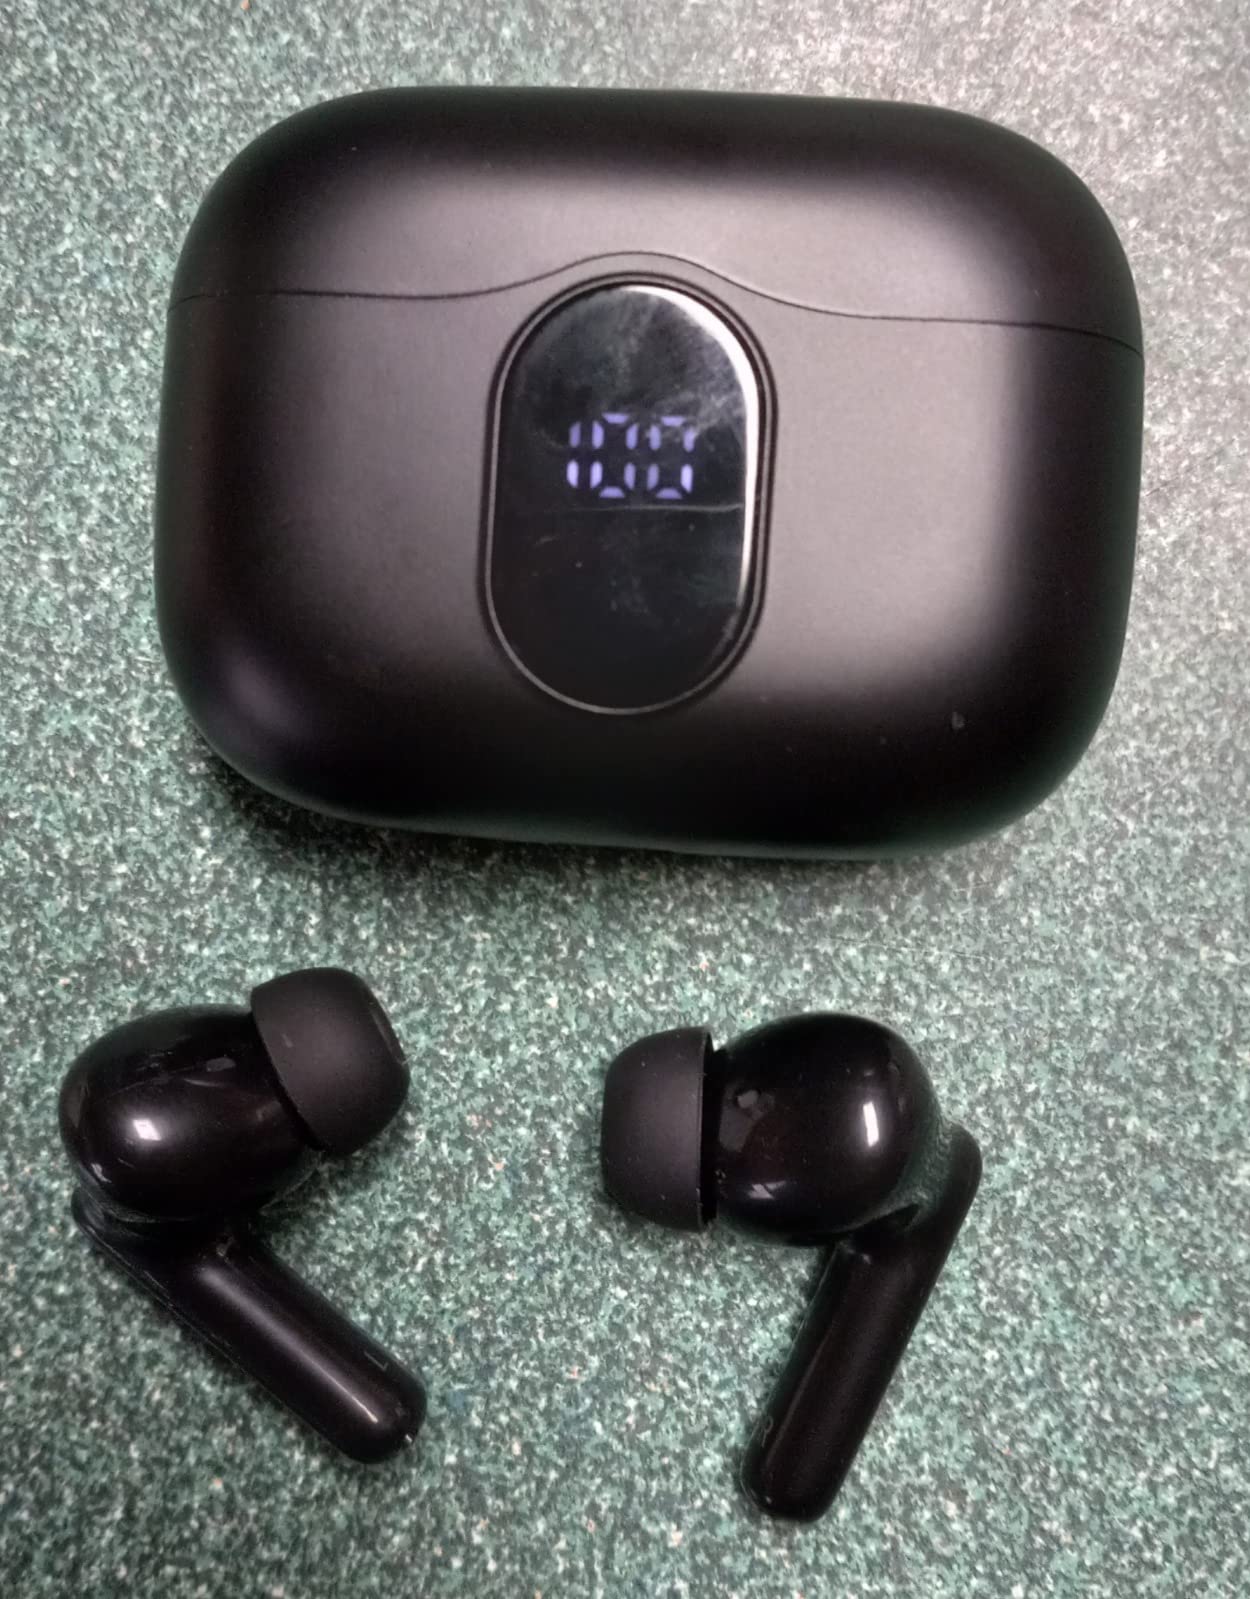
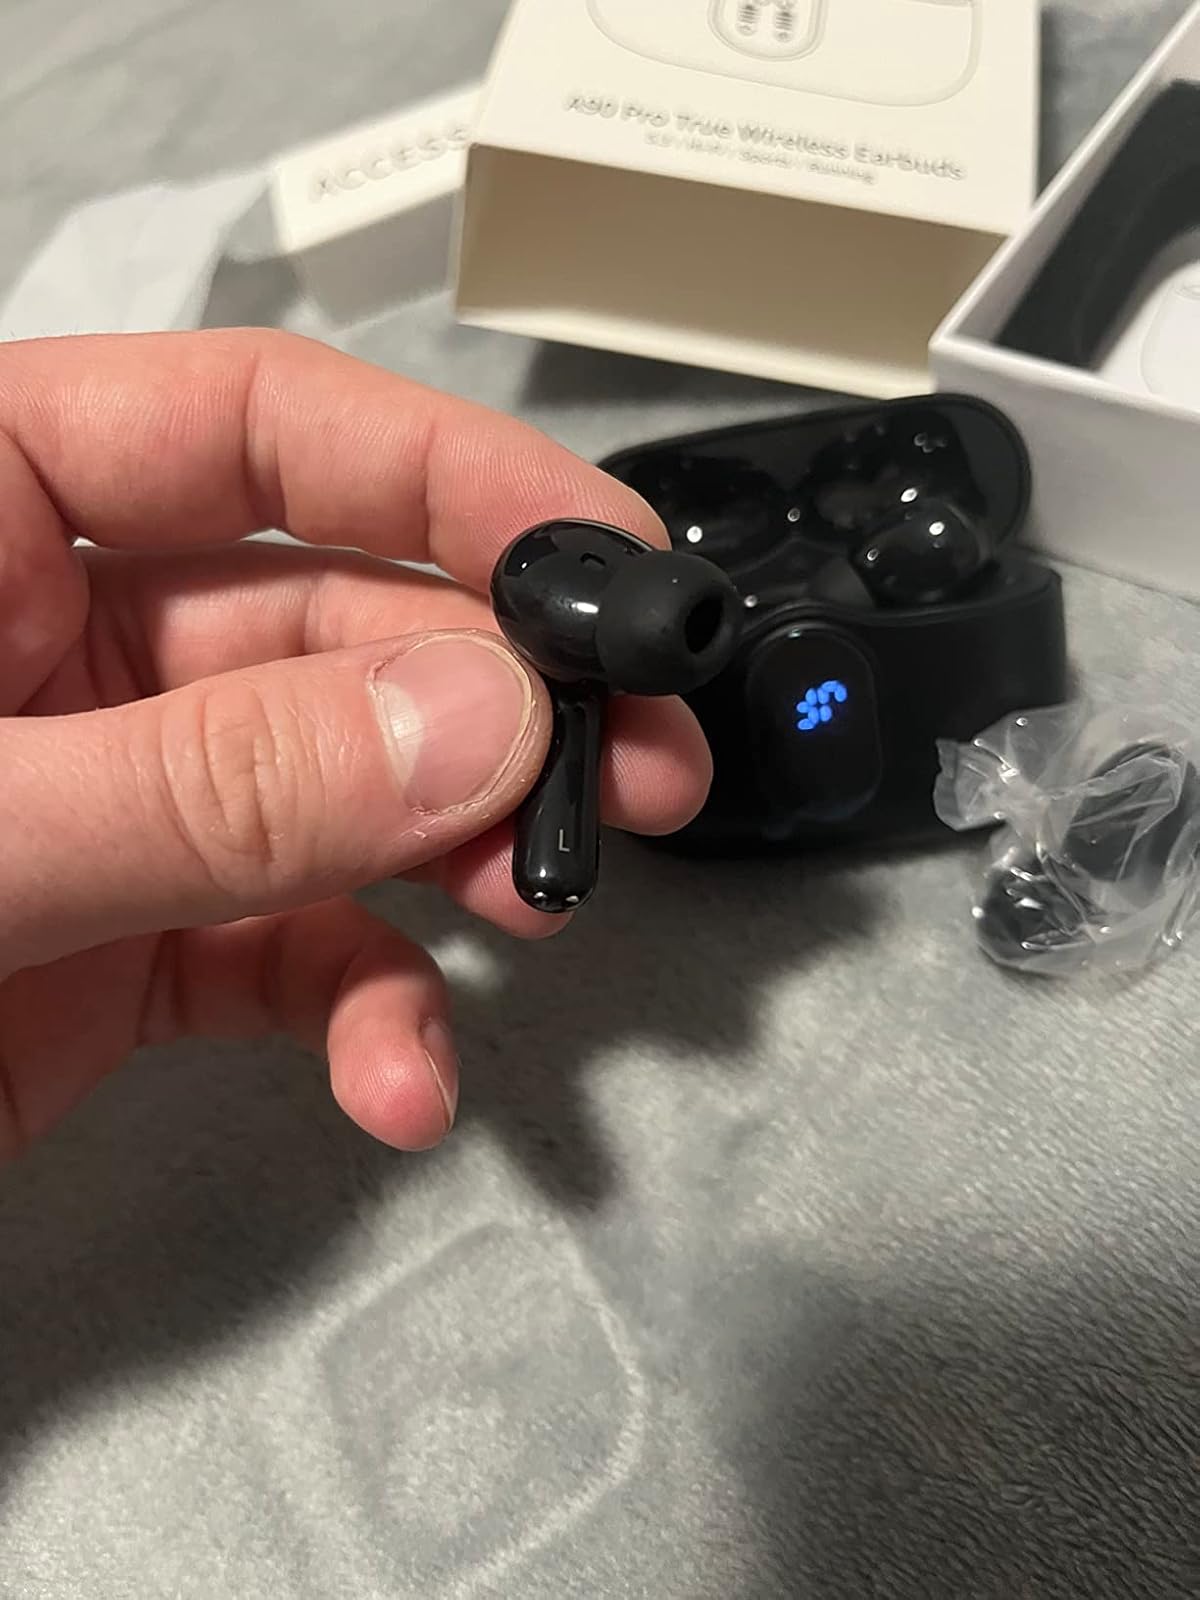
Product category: earbuds
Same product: yes